Marble Falls, Texas

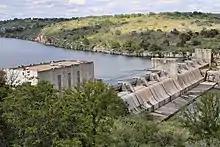
Max Starke Dam

In 1917, Marble Falls elected Ophelia Crosby "Birdie" Harwood as the first woman mayor in Texas, three years before women were allowed to vote.